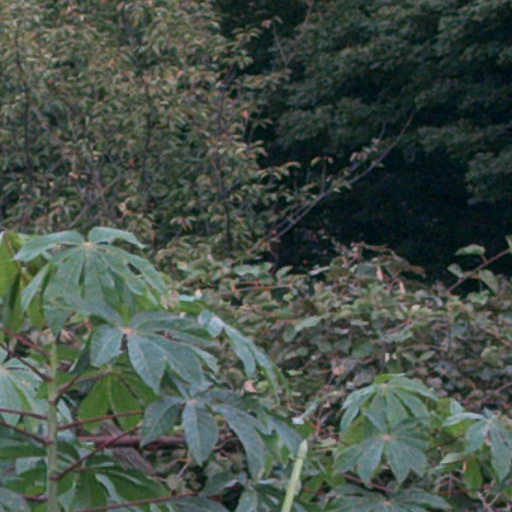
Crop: cassava